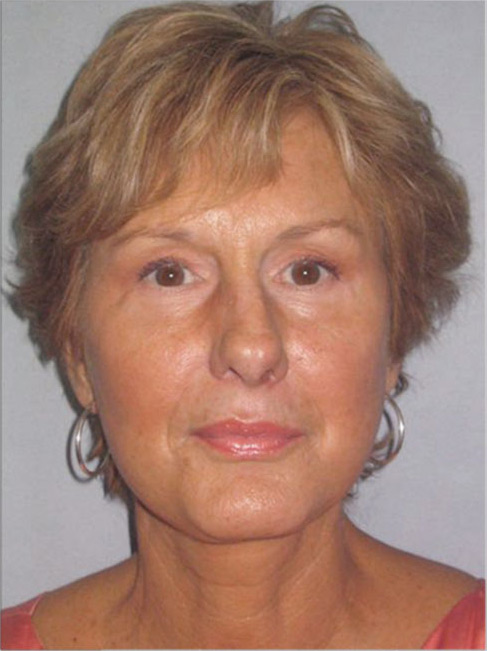
Gender: women